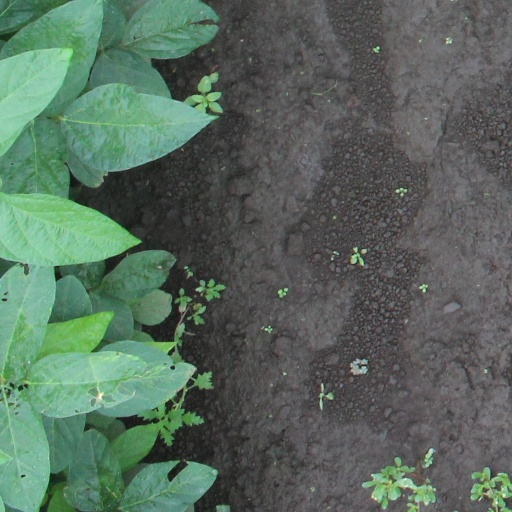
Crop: soybean